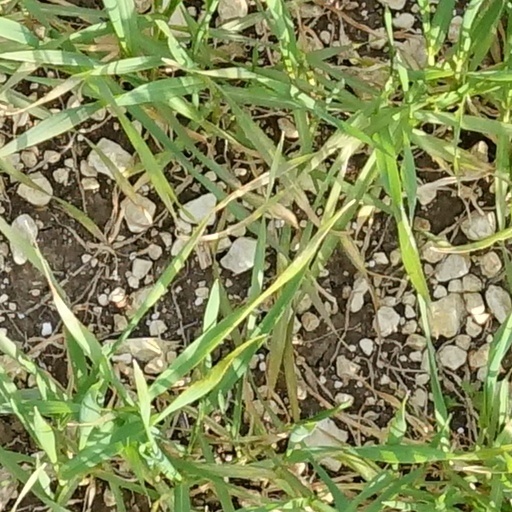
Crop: wheat